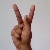
The image shows a hand gesture representing the letter 'K' in Indian Sign Language.